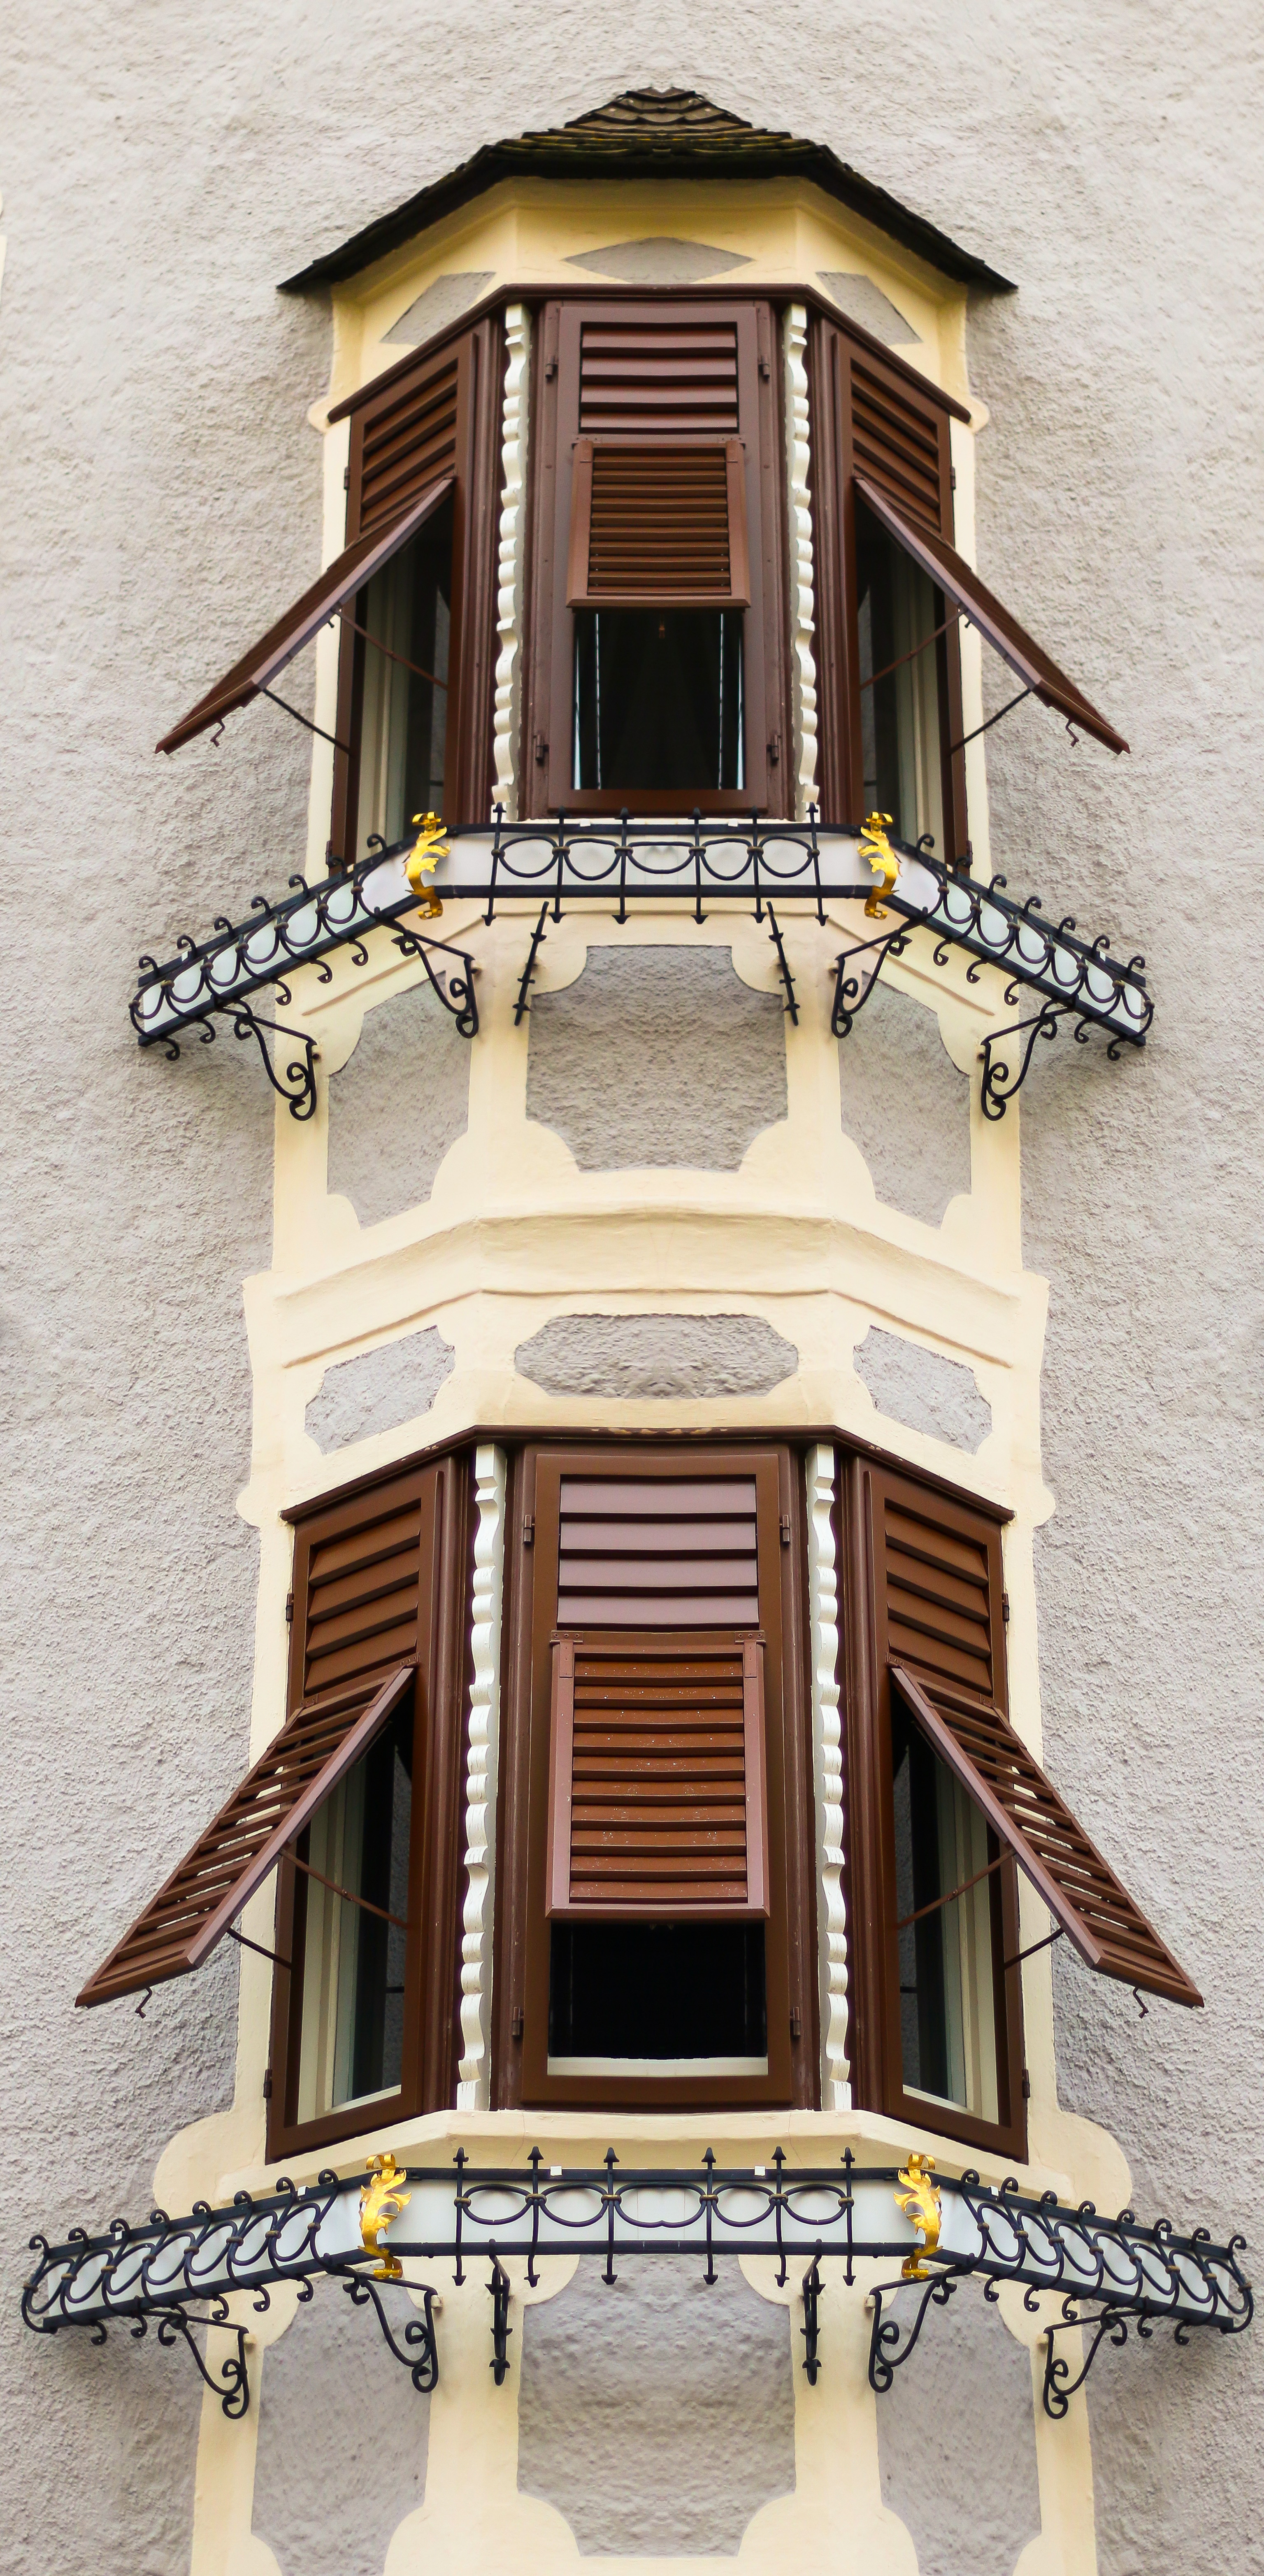
open, architecture, wood, house, window, home, balcony, facade, shutter, historically, tilted, old window, hauswand, wooden windows, bay window